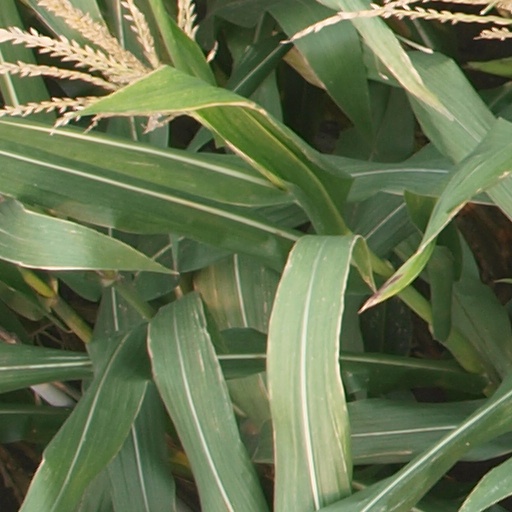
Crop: maize; corn